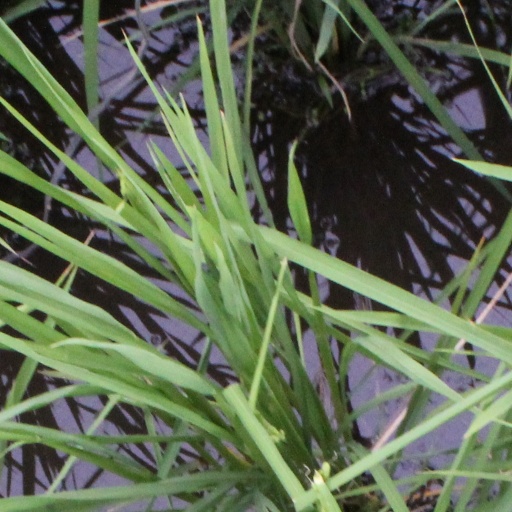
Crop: rice